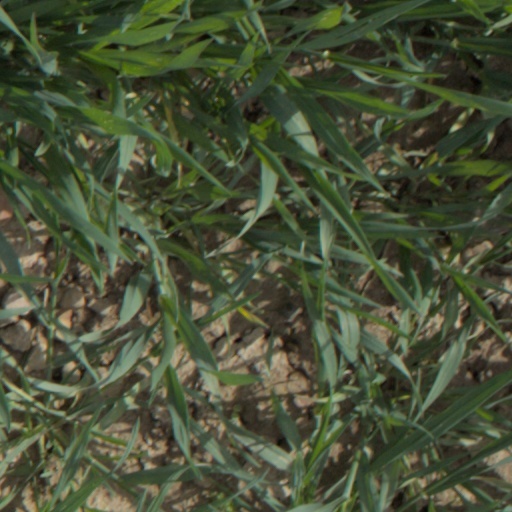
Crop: wheat